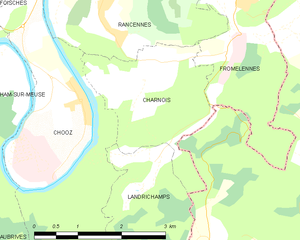
Carte des communes françaises: Charnois